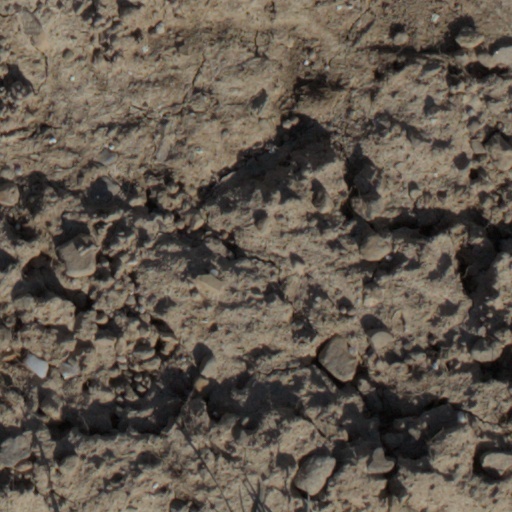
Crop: wheat